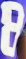
Number: 8